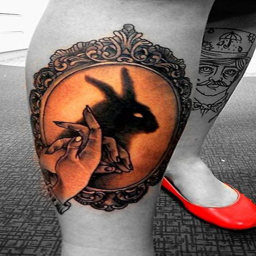
another tattoo that reminds me .